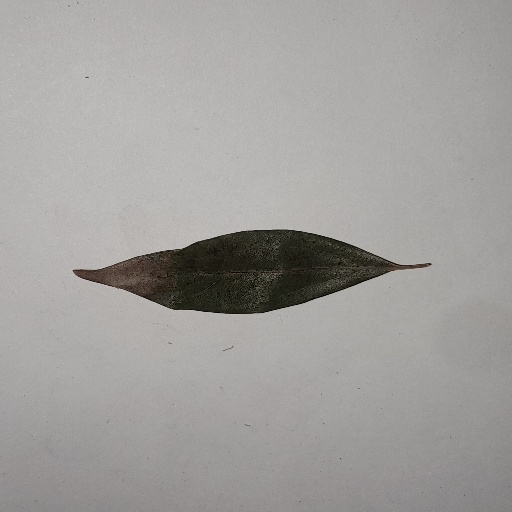
Species: Camphor
Leaf condition: Bacterial Spot